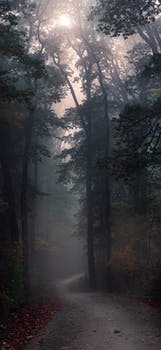
Label: No Watermark